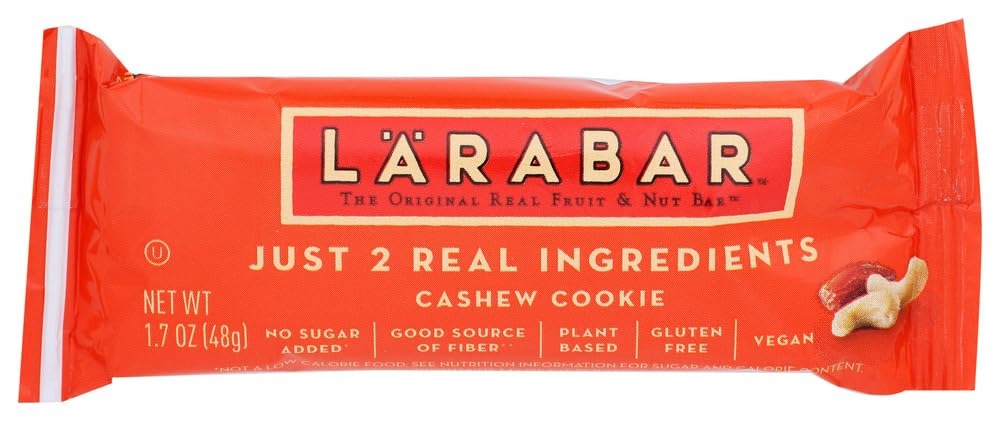
Item Name: LARABAR Cashew Cookie Fruit & Nut Food Bar, Gluten Free 1.7 oz (Pack of 12)
Bullet Point 1: Pack of 12, 1.7-ounce Fruit & Nut Bars
Bullet Point 2: Gluten free, non-GMO, kosher, vegan, soy free, dairy free
Bullet Point 3: 1 Bar = One Half a Cup of Fruit
Bullet Point 4: Great source of protein and fiber
Value: 20.4
Unit: Oz

Price: 24